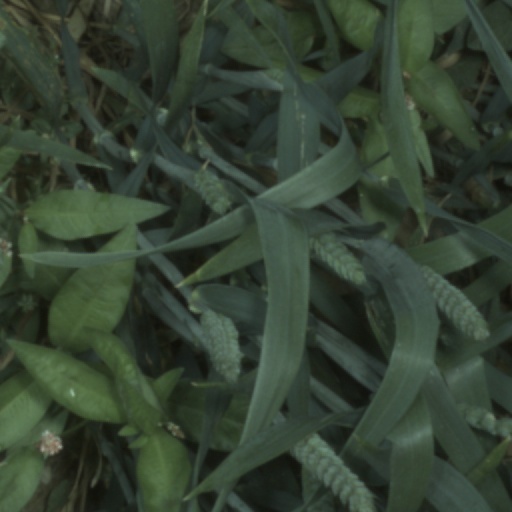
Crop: wheat